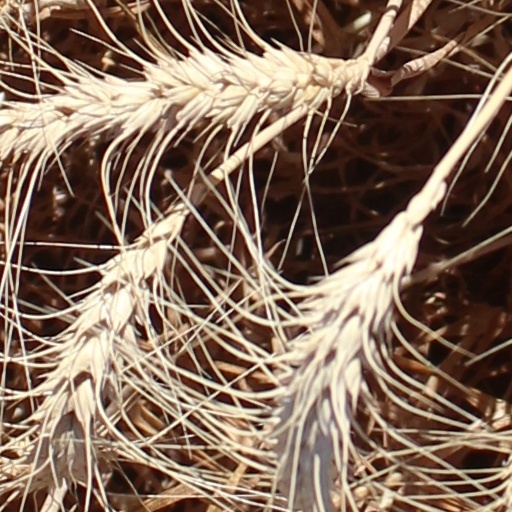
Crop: wheat